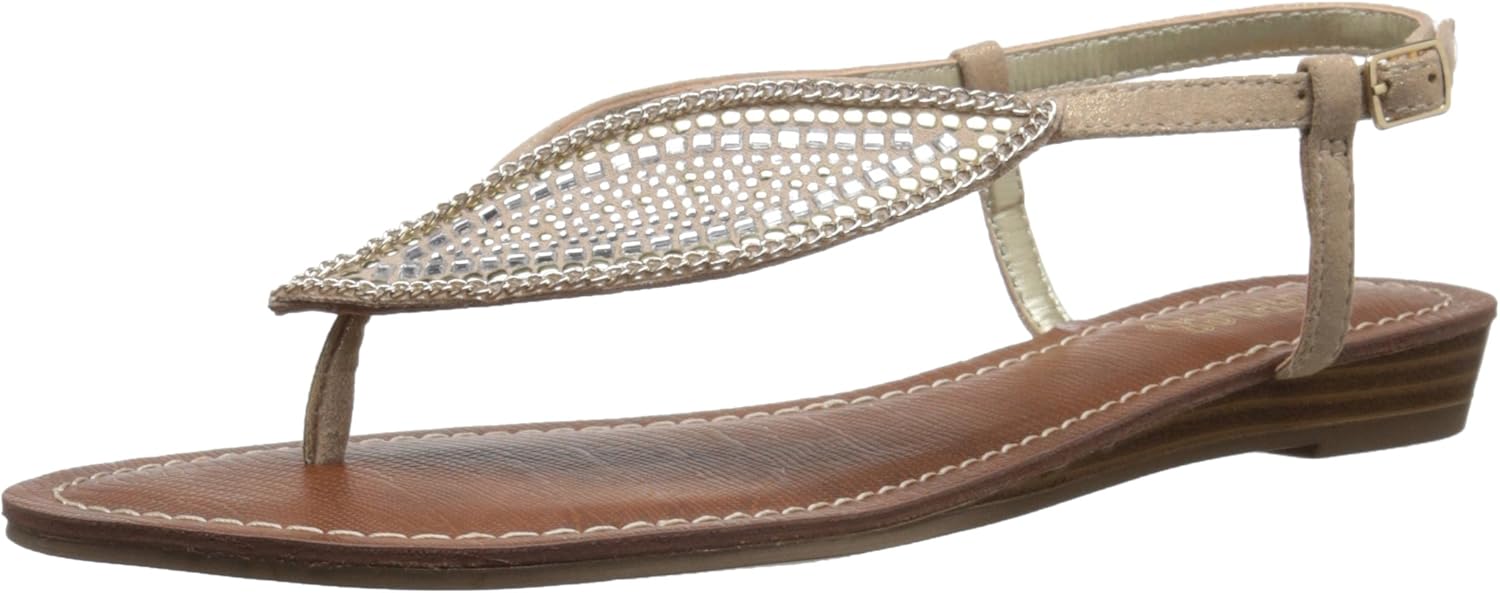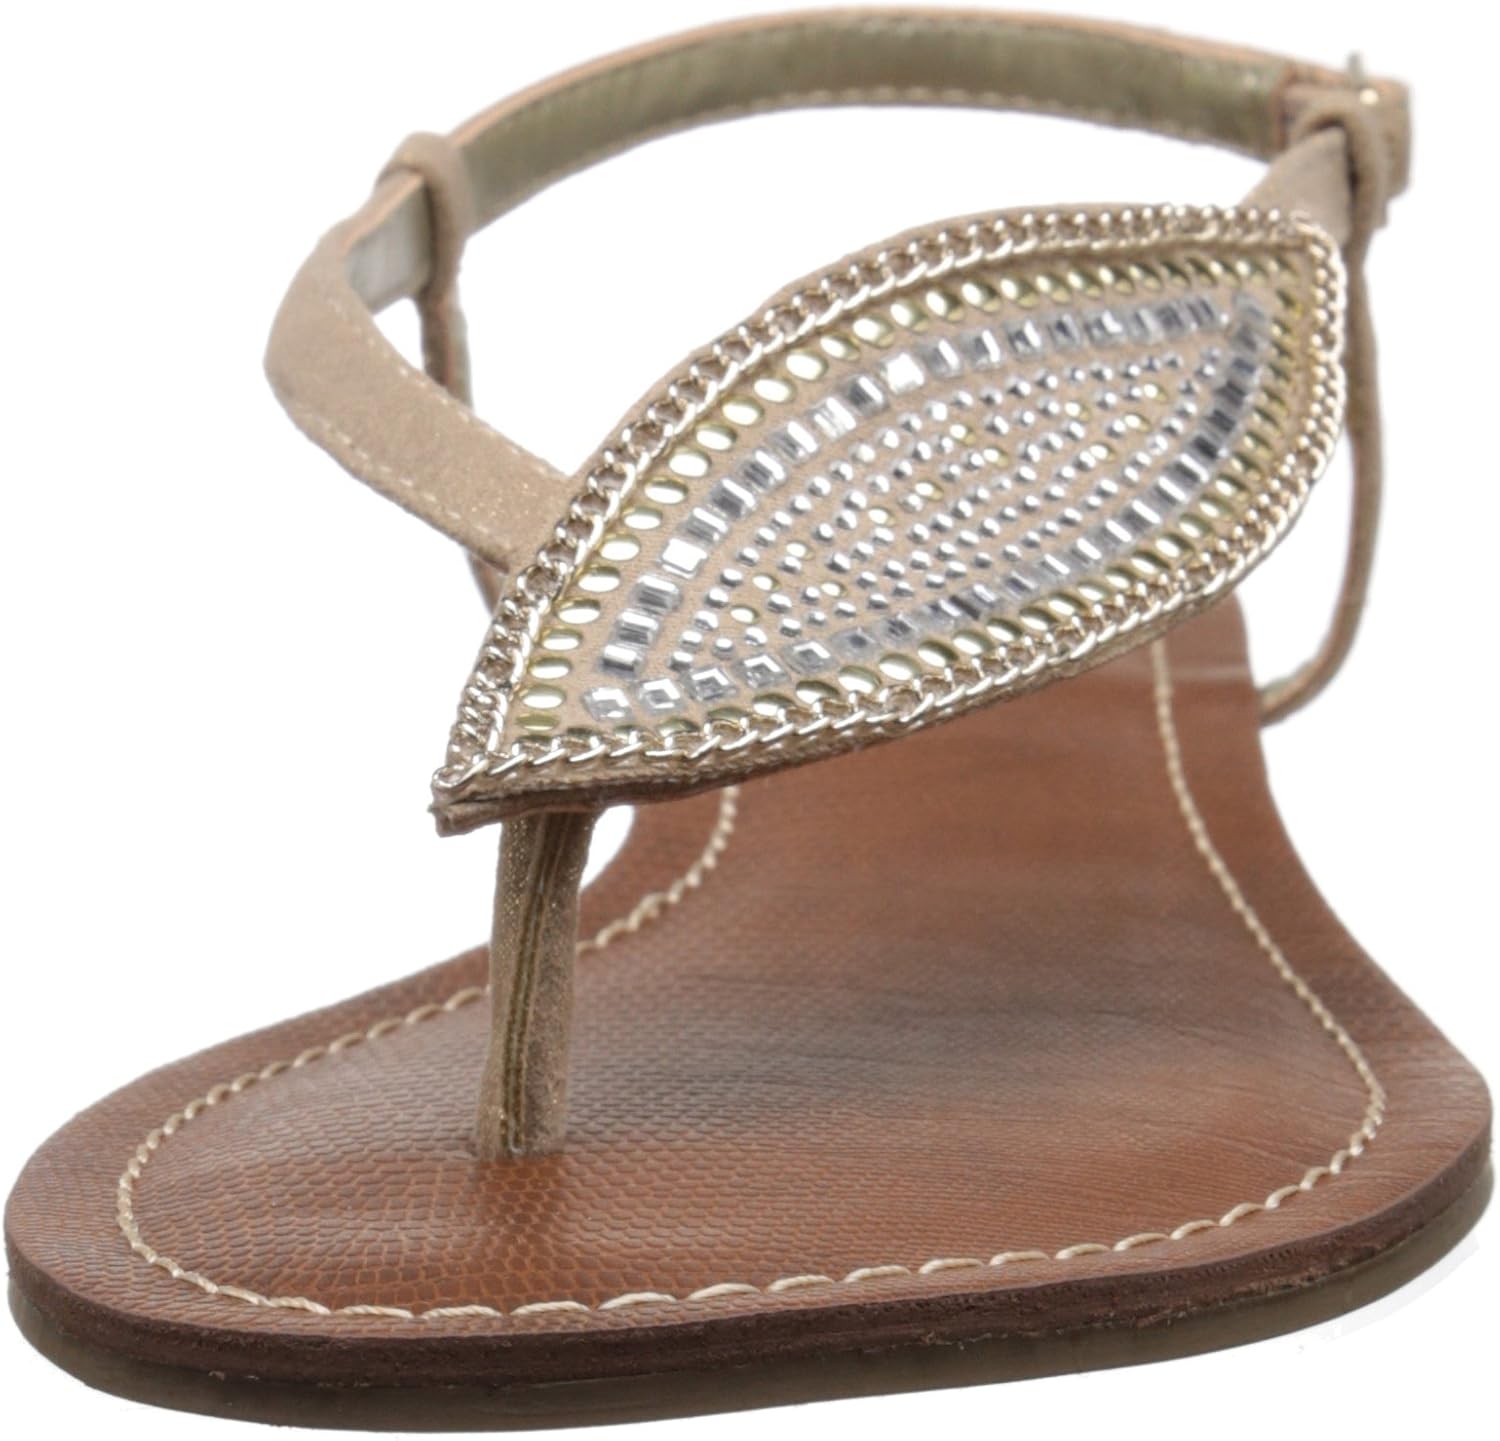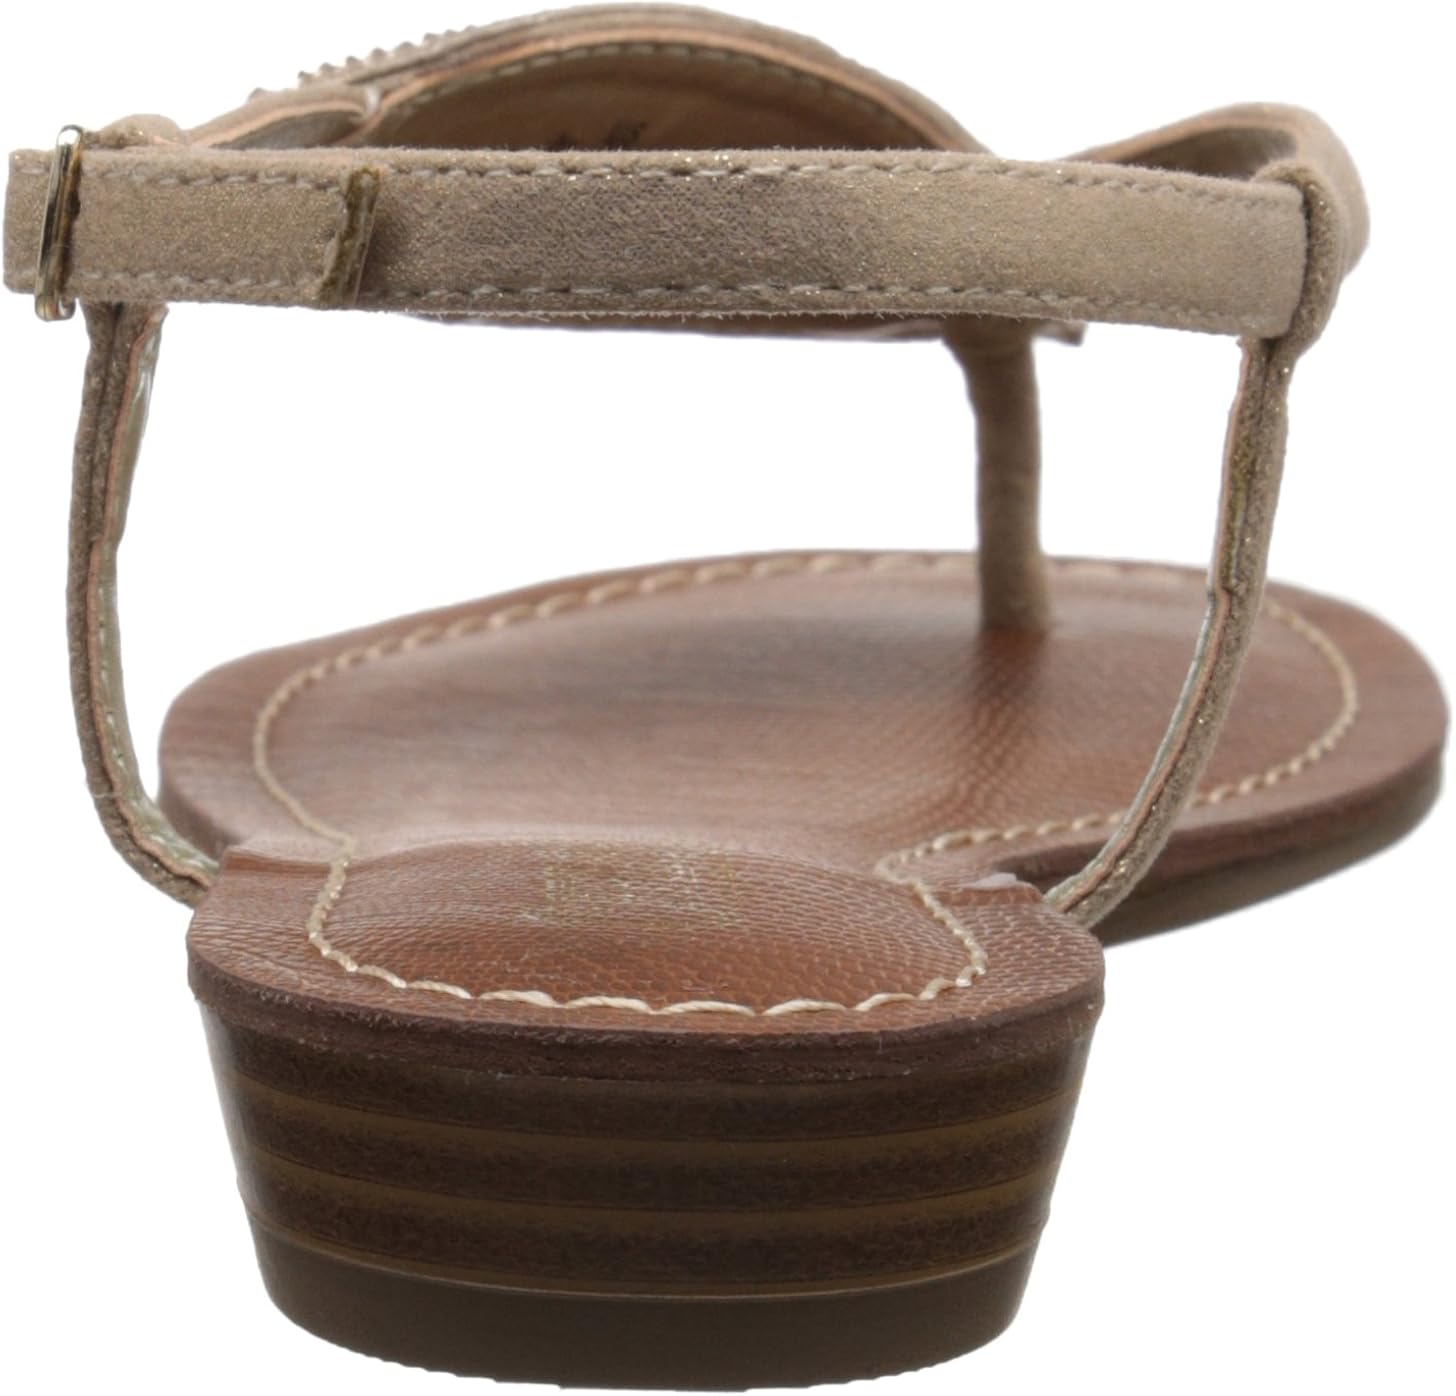
Carlos by Carlos Santana Women's Laverne Flat Sandal
Category: AMAZON FASHION
Flat sandals Brown Shoe Company and multiple Grammy winner, Carlos Santana, have worked together to bring you "Carlos by Carlos Santana" footwear. These shoes reflect the same passion and energy that is generated by Carlos Santana's music. A portion of the sales proceeds will be donated to the Milagro Foundation, which partners with the nonprofit community to serve the needs of children and youth. Started in 1998 by Carlos and Deborah Santana, this foundation supports educational efforts to help children and youth live healthy, literate, and culturally enriched lives.
Features: 100% Fabric | Imported | Synthetic sole | Buckle entry